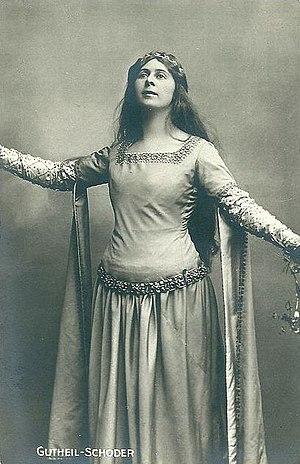
Marie Gutheil-Schoder (1874-1935) soprano allemande
Marie Gutheil-Schoder est une soprano allemande.